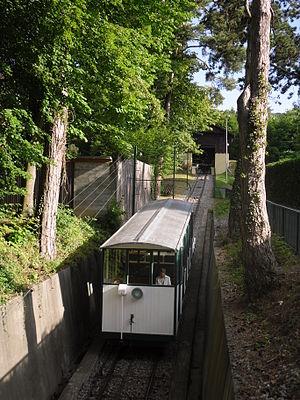
Départ du Funiculaire d'Evian de la Gare amont
Le funiculaire d'Évian-les-Bains, également surnommé le « petit métro évianais », relie le centre ville d'Évian-les-Bains à la commune de Neuvecelle. Mis en service en 1913, il est le seul funiculaire en France à avoir six stations.